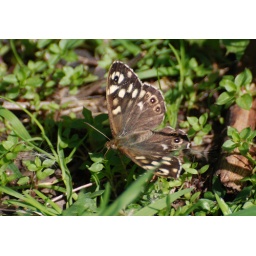
A Speckled Wood butterfly near the river at Ullapool, Scotland, in May 2008.